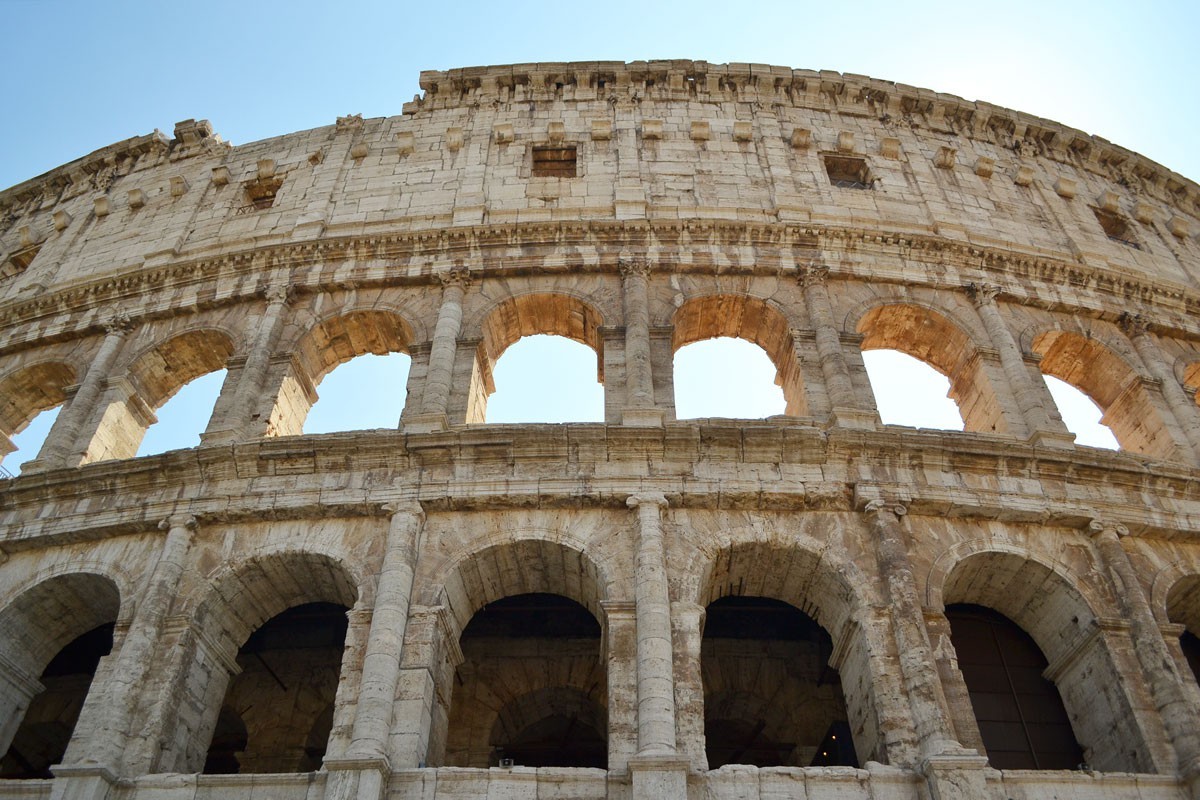
Landmark: Roman Colosseum